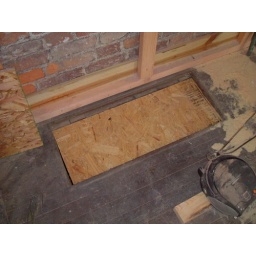
hole in floor between hearth and back door